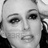
Emotion: sad